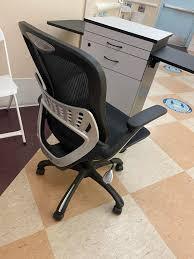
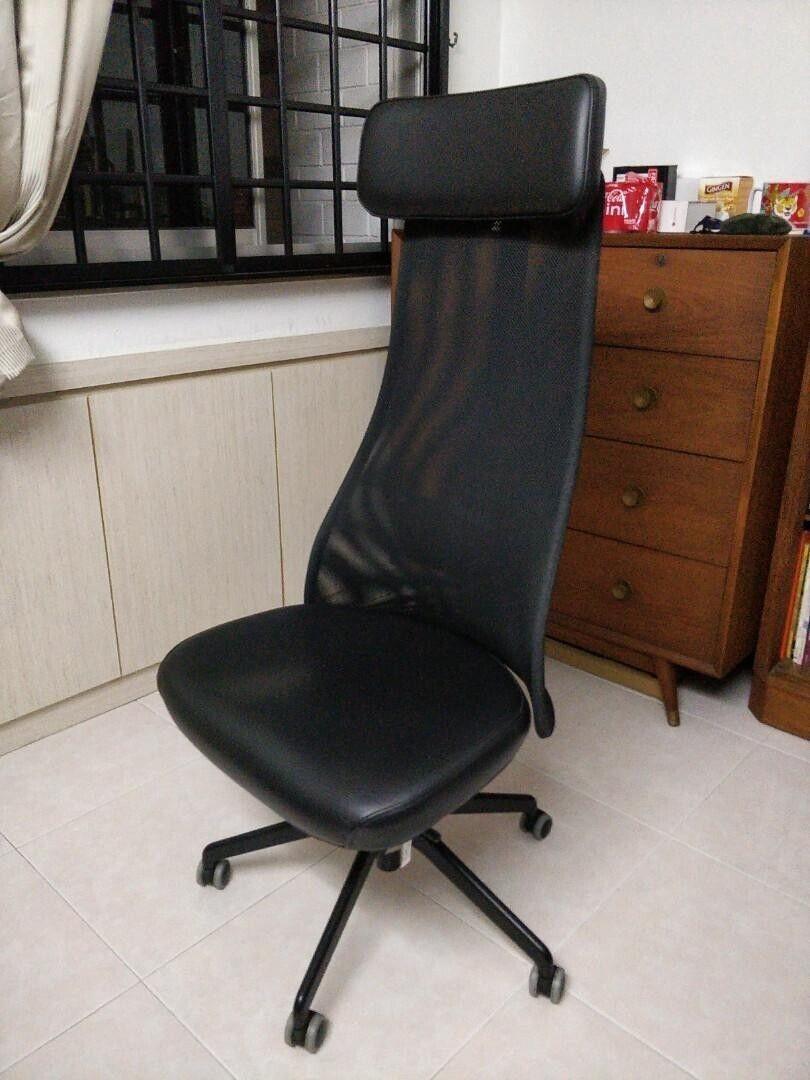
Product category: items_chair
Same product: no